Sonic Boom Six

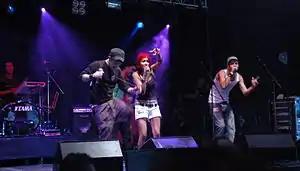
Sonic Boom Six performing "All In" with Itch of The King Blues. Leeds Festival, Bramham Park, 27 August 2006

In early February 2005, Sonic Boom Six replaced guitarist Dave "Hellfire" Kelly with guitarist Ben Childs, who used to play sax, thus making SB6 a four-piece. Ben's old saxophone parts were played through a sampler when performing live, or by musicians from other bands, such as Grown at Home and The Flaming Tsunamis. In 2005, the band opened the Love Music Hate Racism event on the Leftfield Stage at the Glastonbury Festival, played Belgium's Sortie 23 festival and performed at the premier of the Rock Against Racism film "Who Shot the Sheriff?" with HARD-Fi and Roll Deep. 2005 also saw the release of the "Champion Edition" of Sounds to Consume, which featured four of their original demo tracks (remixed by Tim G), three remixes, an acoustic track and a video. They also embarked on several dates on the inaugural Good To Go Tour alongside The Aquabats and Never Heard of It.